Claes I van Borselen

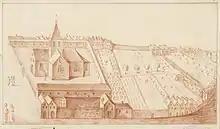
The Franciscan convent in Middelburg.

Claes' must have acquired his first possessions in the Lordship of Popkensburg in the early 1330s. In 1331/3 Claes, his brother Floris, and Wolfert III van Borselen each owned 118 gemet (a surface measure) of the lordship, which totaled 1044 gemet. By 1351/4 Floris' part had been divided over Claes and Wolfert, and these each owned 177.5 gemets. By 1366/9 Claes' son Gerard was the only Van Borselen in Popkensburg, and owned just 156.5 gemet. Indeed, in 1340 Claes owned more land in Zanddijk, i.e. 640 gemets.